Trafficking of Korean women in the United States

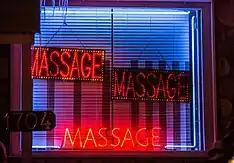
Aside from brothels, massage parlors are one of the most lucrative locations for Korean sexual exploitation.

Profits from human trafficking, which includes the smuggling of drugs by use of human bodies, sex trafficking, and trafficking for labor purposes, annually generates over one hundred billion dollars in revenue. So, where supply must meet demand in the U.S., the supply of Korean sex workers must meet the demand in Korean entertainment in the U.S. The entertainment culture for Koreans is heavily tied with the sex industry. For the Korean entertainment community, trafficking acts to shape levels of socioeconomic status. In karaoke clubs and bars, women pose as hostesses, accompanied by other men, who drink plenty of alcohol to have a good time. These hostesses are not obligated to provide commercial sex there, but in hotel or motel rooms. Commercial sex for these workers is an additional fee for their service. For masseurs, whom occupy the 'middle-class', their work is performed in massage parlors or teahouses. These women are summoned for their massage service and also asked to provide commercial sex. Lastly lies the 'low-class' of Korean women in the entertainment business in America, prostitutes. Street prostitutes solicit sex in urban red-light districts, and receive the lowest pay out of the group. In order for the Korean entertainment to flourish, there must be a substantial amount of supply for the demand.